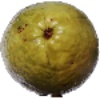
Label: Guava 1